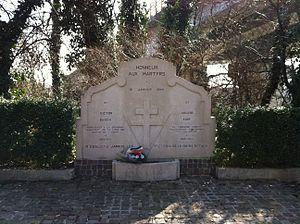
Mémorial-Hélène-et-Victor=Basch, à Neyron dans l'Ain
Victor Basch, né le 18 août 1863 à Pest, aujourd'hui en Hongrie, et mort assassiné par la Milice française, le 10 janvier 1944 à Neyron dans l'Ain, est un philosophe français d'origine hongroise et cofondateur et président de la Ligue des droits de l'homme.
Neyron est une commune française de 2 467 habitants au dernier recensement de 2017, située dans le département de l'Ain en région Auvergne-Rhône-Alpes, à environ 11 km de Lyon. Elle appartient à la région naturelle de la Côtière et elle fait partie de l'unité urbaine de Lyon.